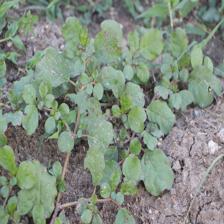
Label: BroadLeafWeed